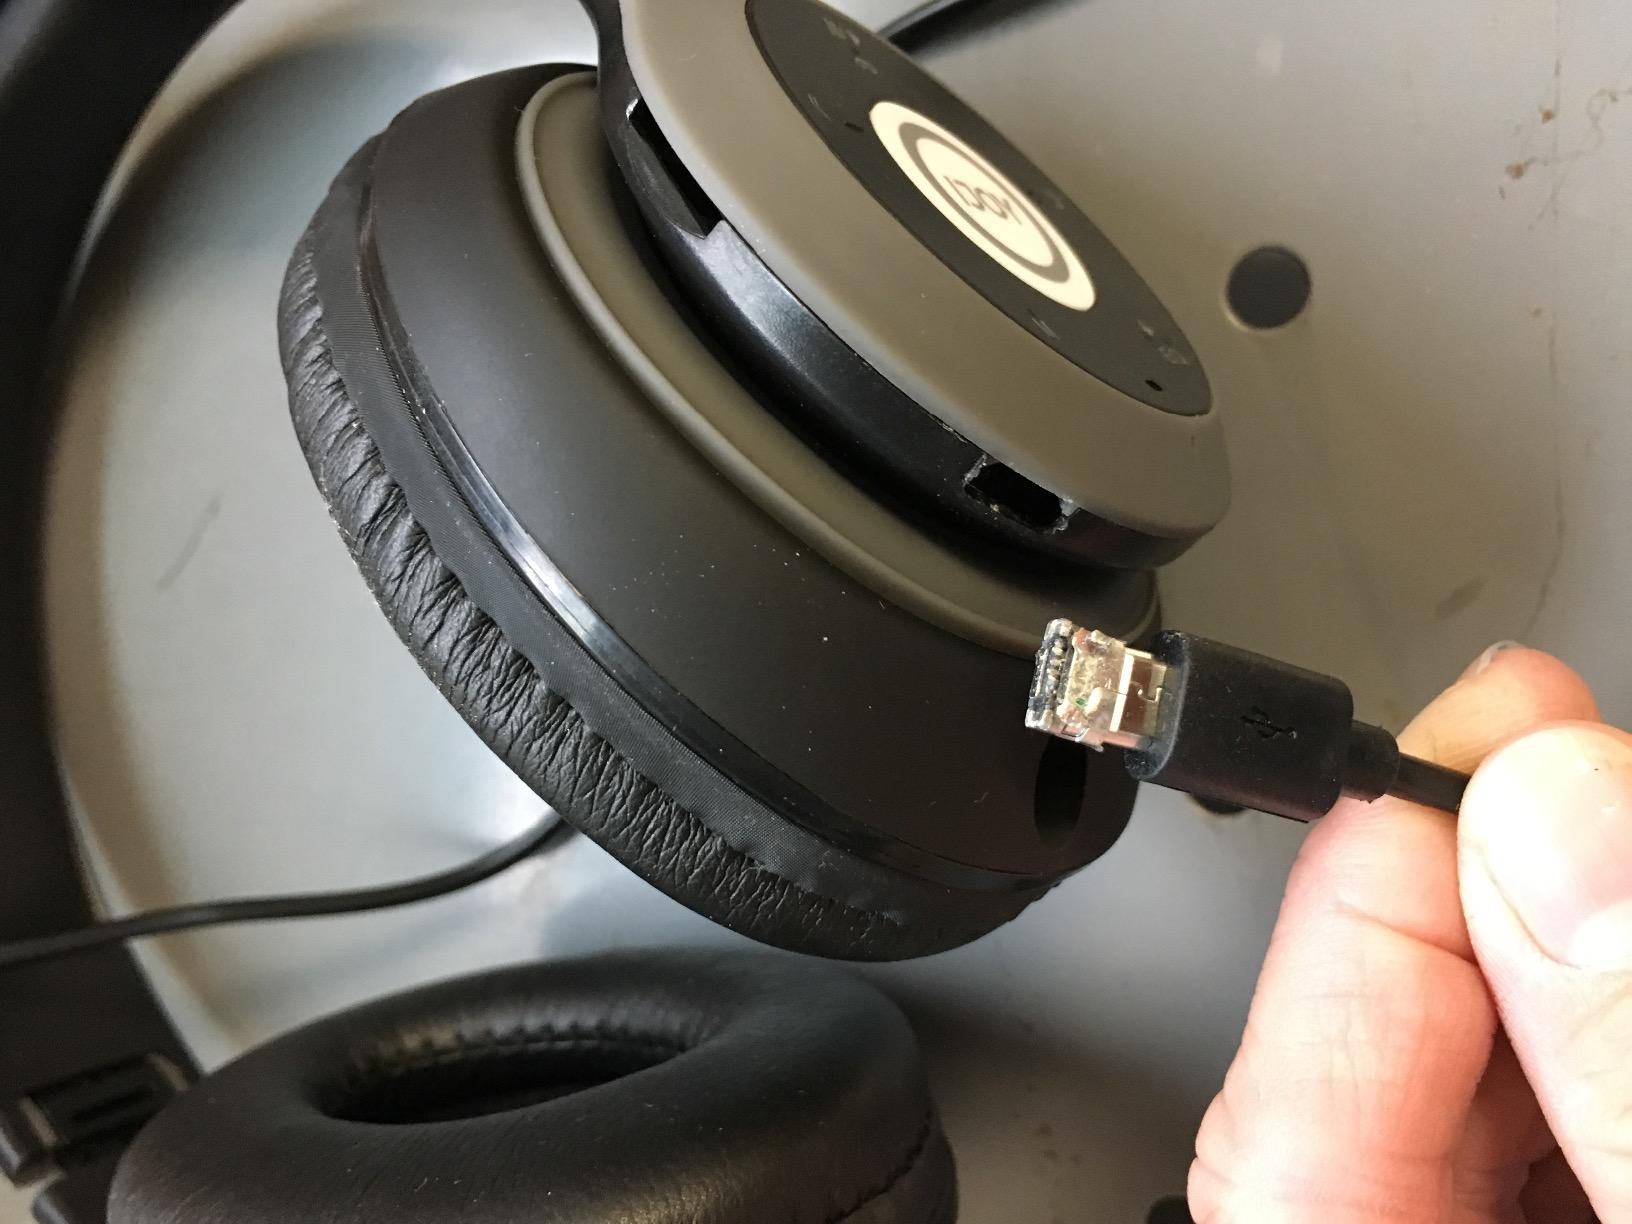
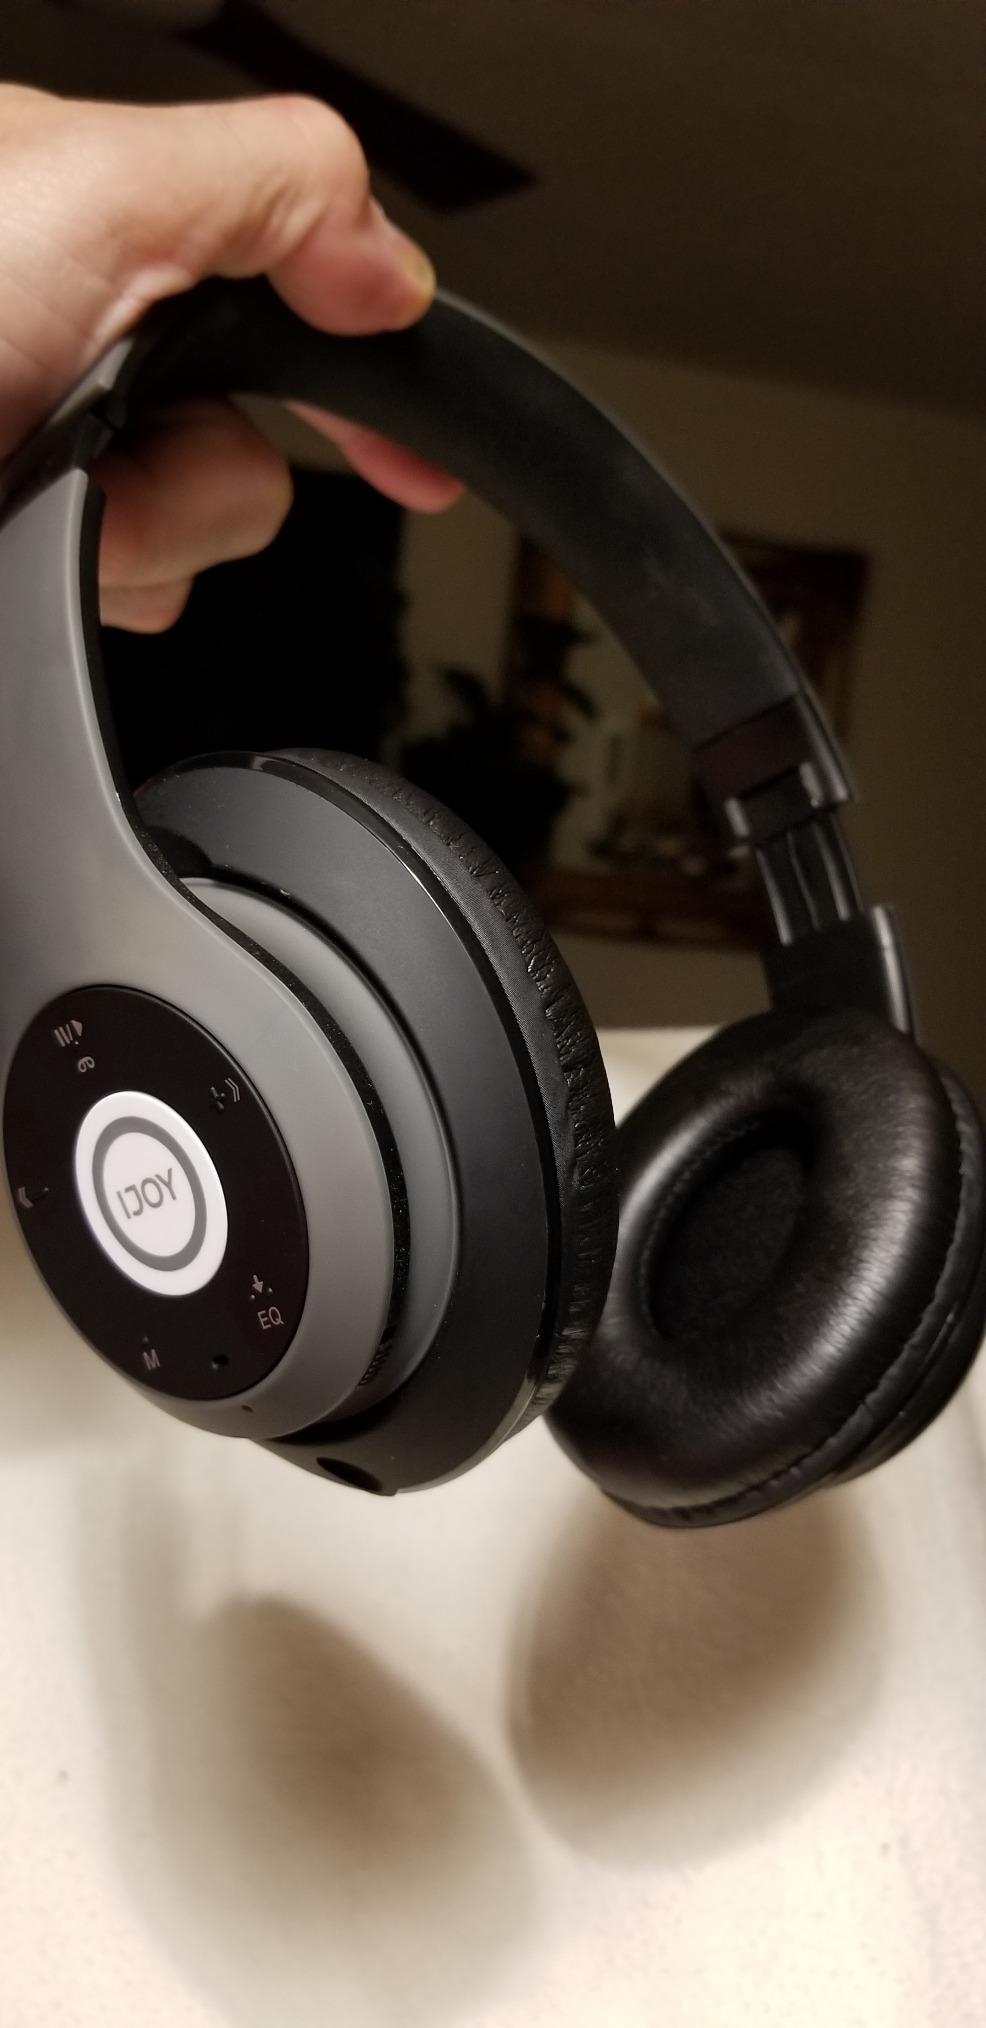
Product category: headphones
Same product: yes